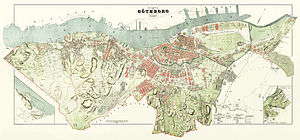
Göteborg / Historie / Göteborg grundlægges
Kort over Gøteborg fra 1888
Göteborg ligger på begge sider af Göta älvs sydlige udløb i Kattegat ved den svenske vestkyst og er med 549.839 indbyggere Sveriges næststørste og Skandinaviens fjerdestørste by.